Revolt of the Altishahr Khojas

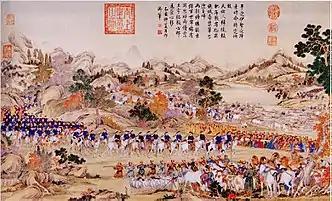
Qing troops enter Ili

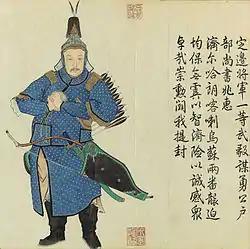
Zhao Hui, a Qing Manchu bannerman general

In the first lunar month of 1755, two units of the Qing army, each consisting of 25,000 men carrying two months' of rations per man, entered Dzungaria from two different directions to destroy Dawachi's army and retake the territory. The Northern Route Army under commander comprised Amursana, Amban and while Salar and Minister of the Interior Erong'an formed the Western Route Army with the West Pacifying General in command. The two armies linked up at Boluotala (now the Bortala Mongol Autonomous Prefecture). During the subsequent march, Abagasi and Hadan among others surrendered to the Qing forces.